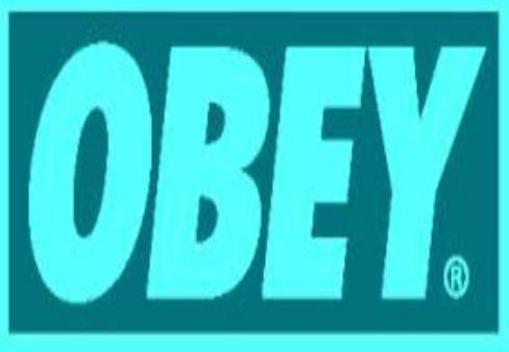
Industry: Clothes